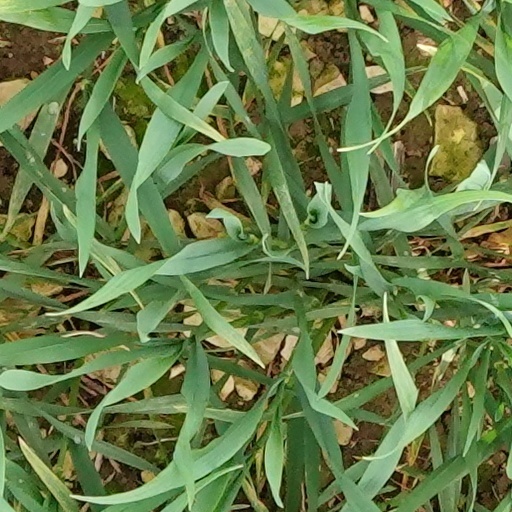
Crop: wheat